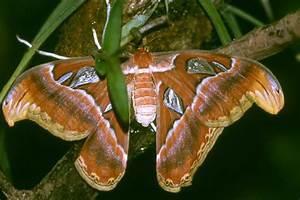
butterfly